List of automobiles known for negative reception

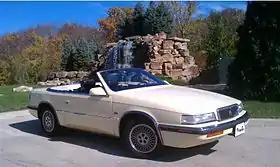
1990 Chrysler TC By Maserati

The Cadillac Allanté, introduced for the 1987 model year, was a top-level convertible intended to compete with the Mercedes-Benz SL. However, the Allanté was a major commercial failure, selling less than 5,000 units a year until it was discontinued in 1993. The Allanté was hampered by poor performance, being a front-wheel-drive car powered by a 170 horsepower engine while weighing 3600lbs; "Motor Trend" measured the Allanté as having a 0–60 time of 10.3 seconds, 4 seconds slower than the Mercedes. This led to the press dismissing the Allanté as "all show, no go". The Allanté was also beset by numerous quality issues, most notably a leaky convertible top – an issue GM was found to have known about but ignored prior to the car's launch – and expensive problems with its Bosch anti-lock brakes. While GM fixed the Allanté's flaws throughout its production run, the combination of its early quality problems, a redesigned Mercedes-Benz SL launching in 1989 and the early 1990s recession tanking luxury car sales doomed the car. Including the Allanté in "Automotive Atrocities: The Cars We Love to Hate", author Eric Peters lamented that the Allanté "coulda been a contender"; "What turned this magic coach into a pumpkin was the car's dreadful initial quality, exorbitant price, and the less-than-world-class performance." In a retrospective, "CarThrottle" wrote that "The Cadillac Allanté is considered a poster child of what's wrong with GM."